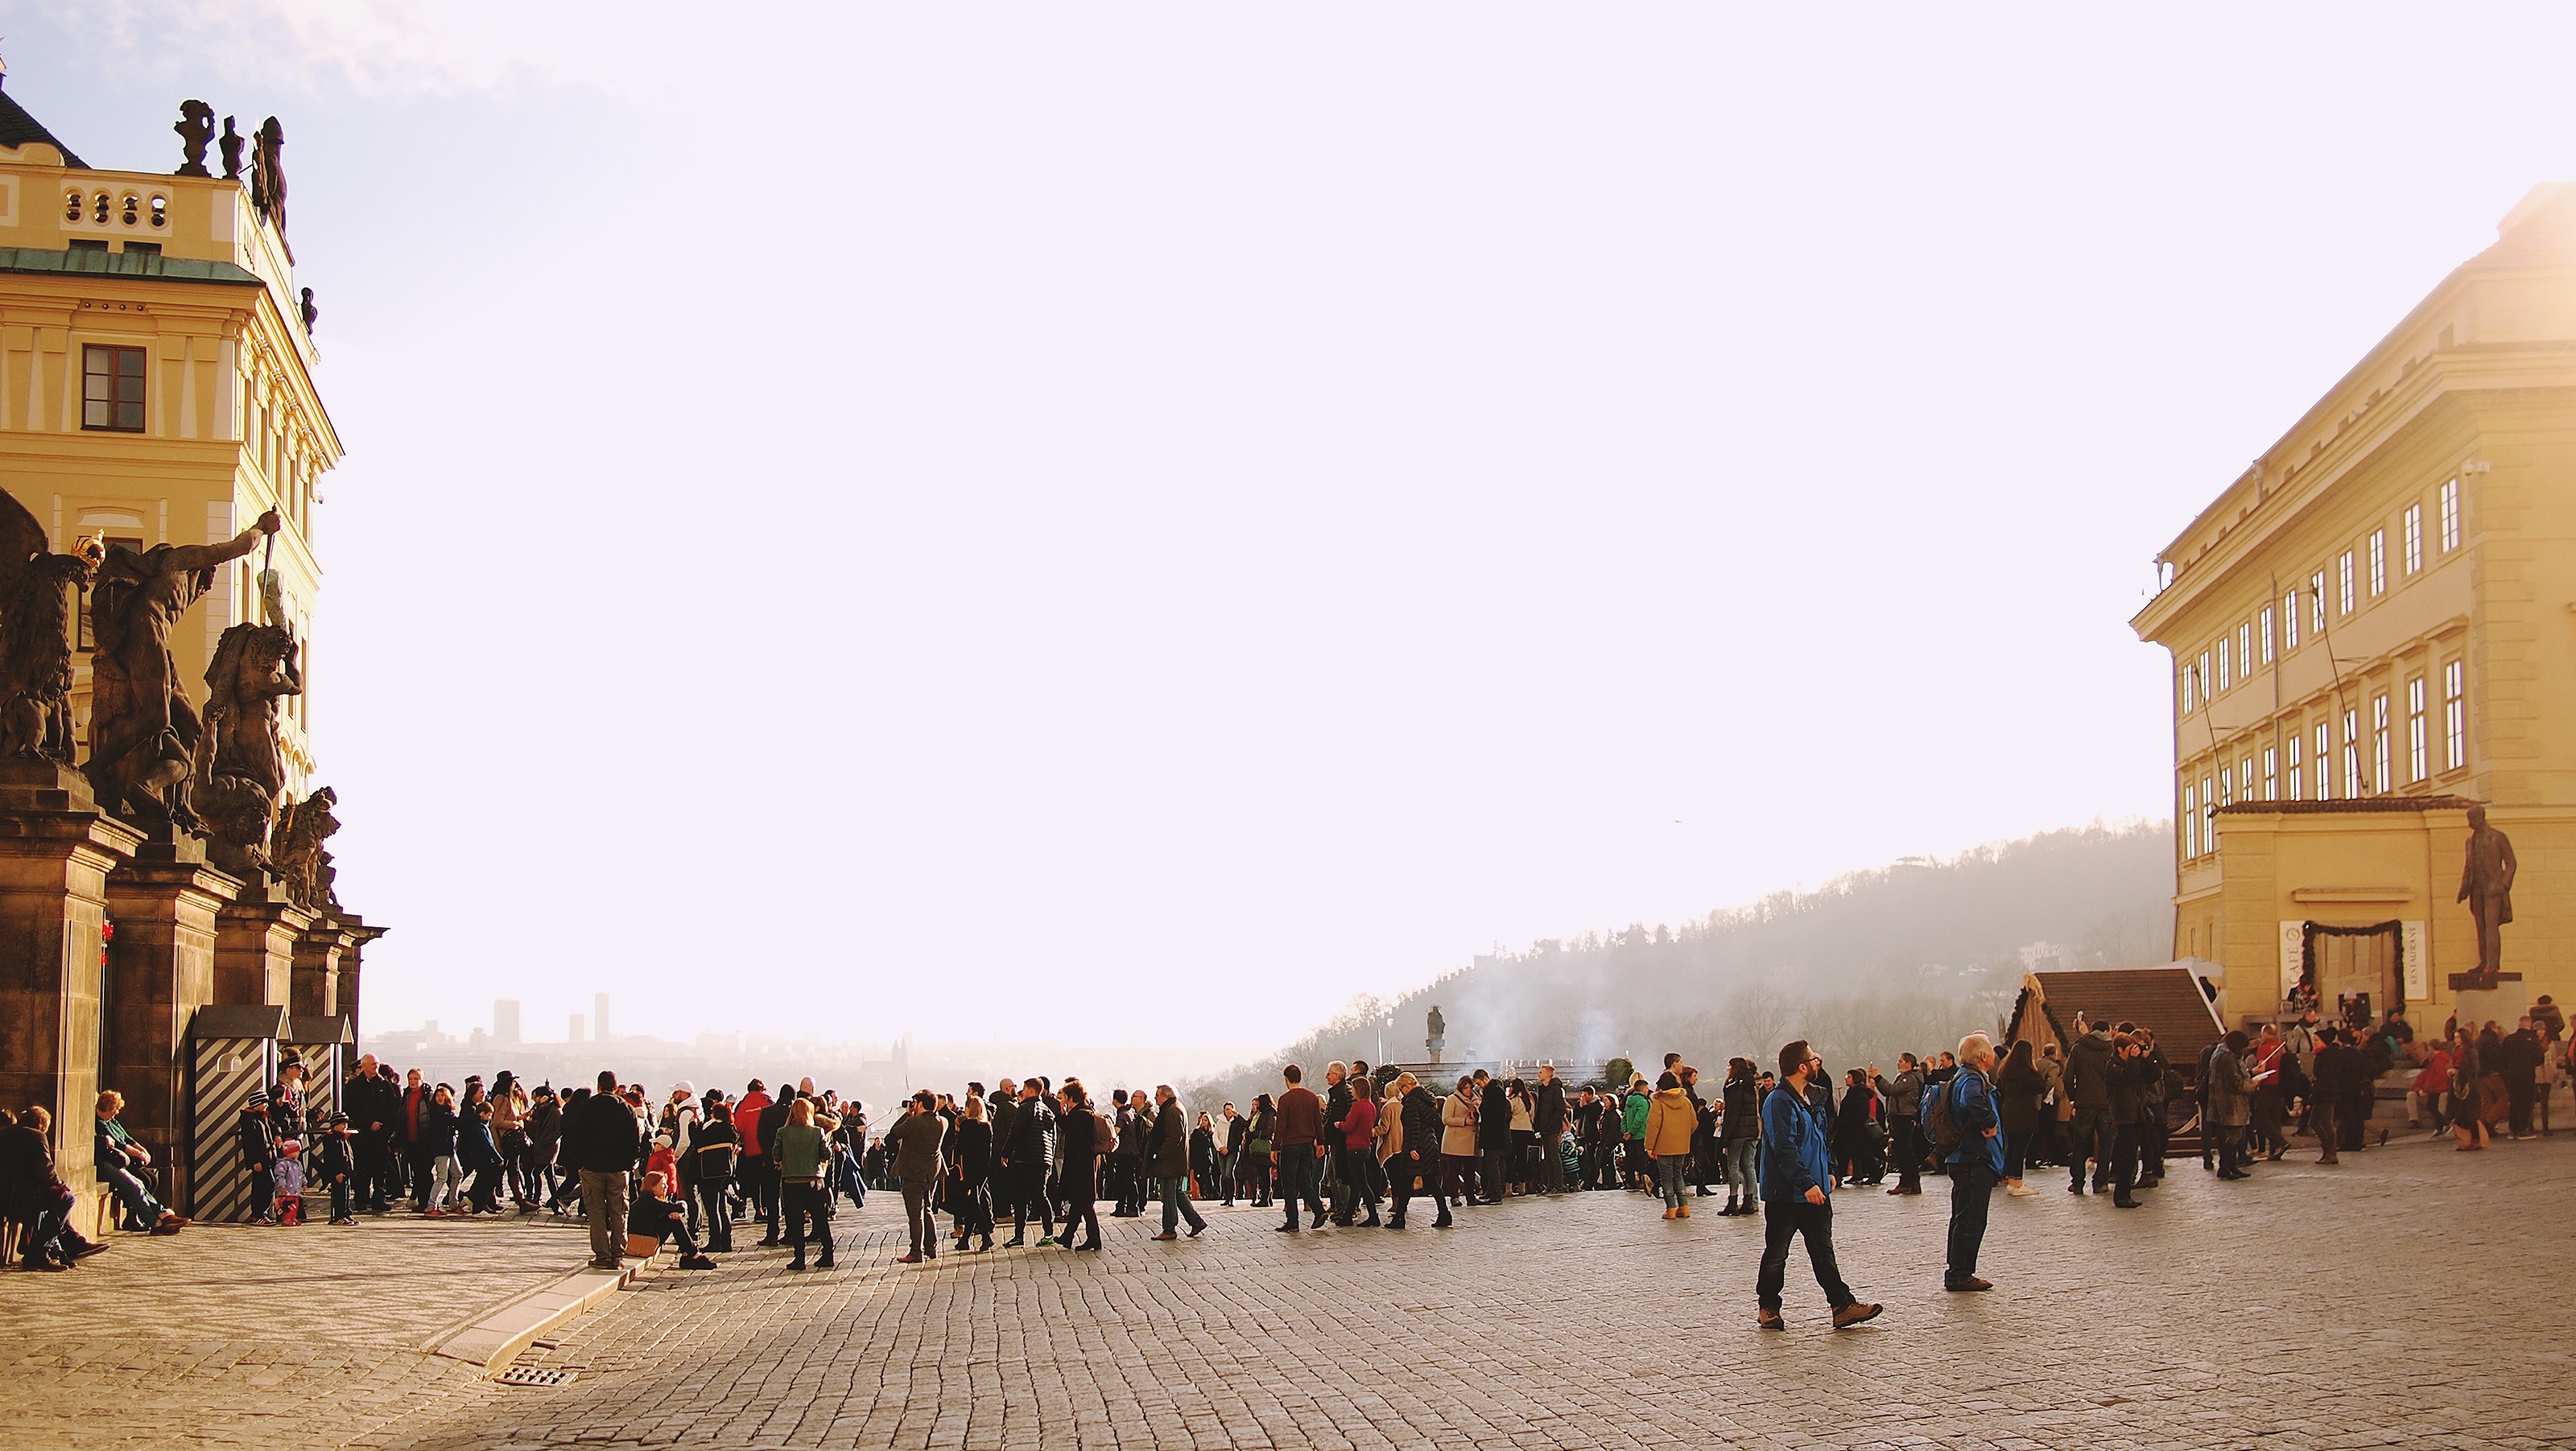
crowd, plaza, landmark, tourism, place of worship, temple, town square